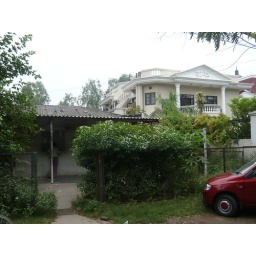
The Gurgaon post office is on the left. The house on the right is not unusual in the city.